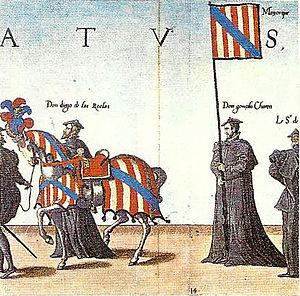
Le royaume de Majorque désigne un gouvernement né de la Conquête de Majorque par le roi Jacques Iᵉʳ d'Aragon en 1229, lors de la Reconquista. L'île de Majorque forme sa base géographique. Le testament du souverain conquérant en 1262 amplifie son sens politique, en léguant ce royaume au cadet, l'infant Jacques ou Jaume ; l'aîné Pierre obtient la couronne d'Aragon.